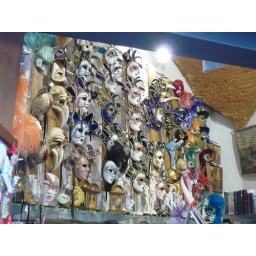
I like the big nosed one just underneath the white cat mask, its ugly but beautiful